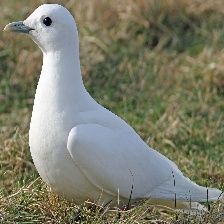
Species: IVORY GULL
Scientific name: PAGOPHILA EBURNEA